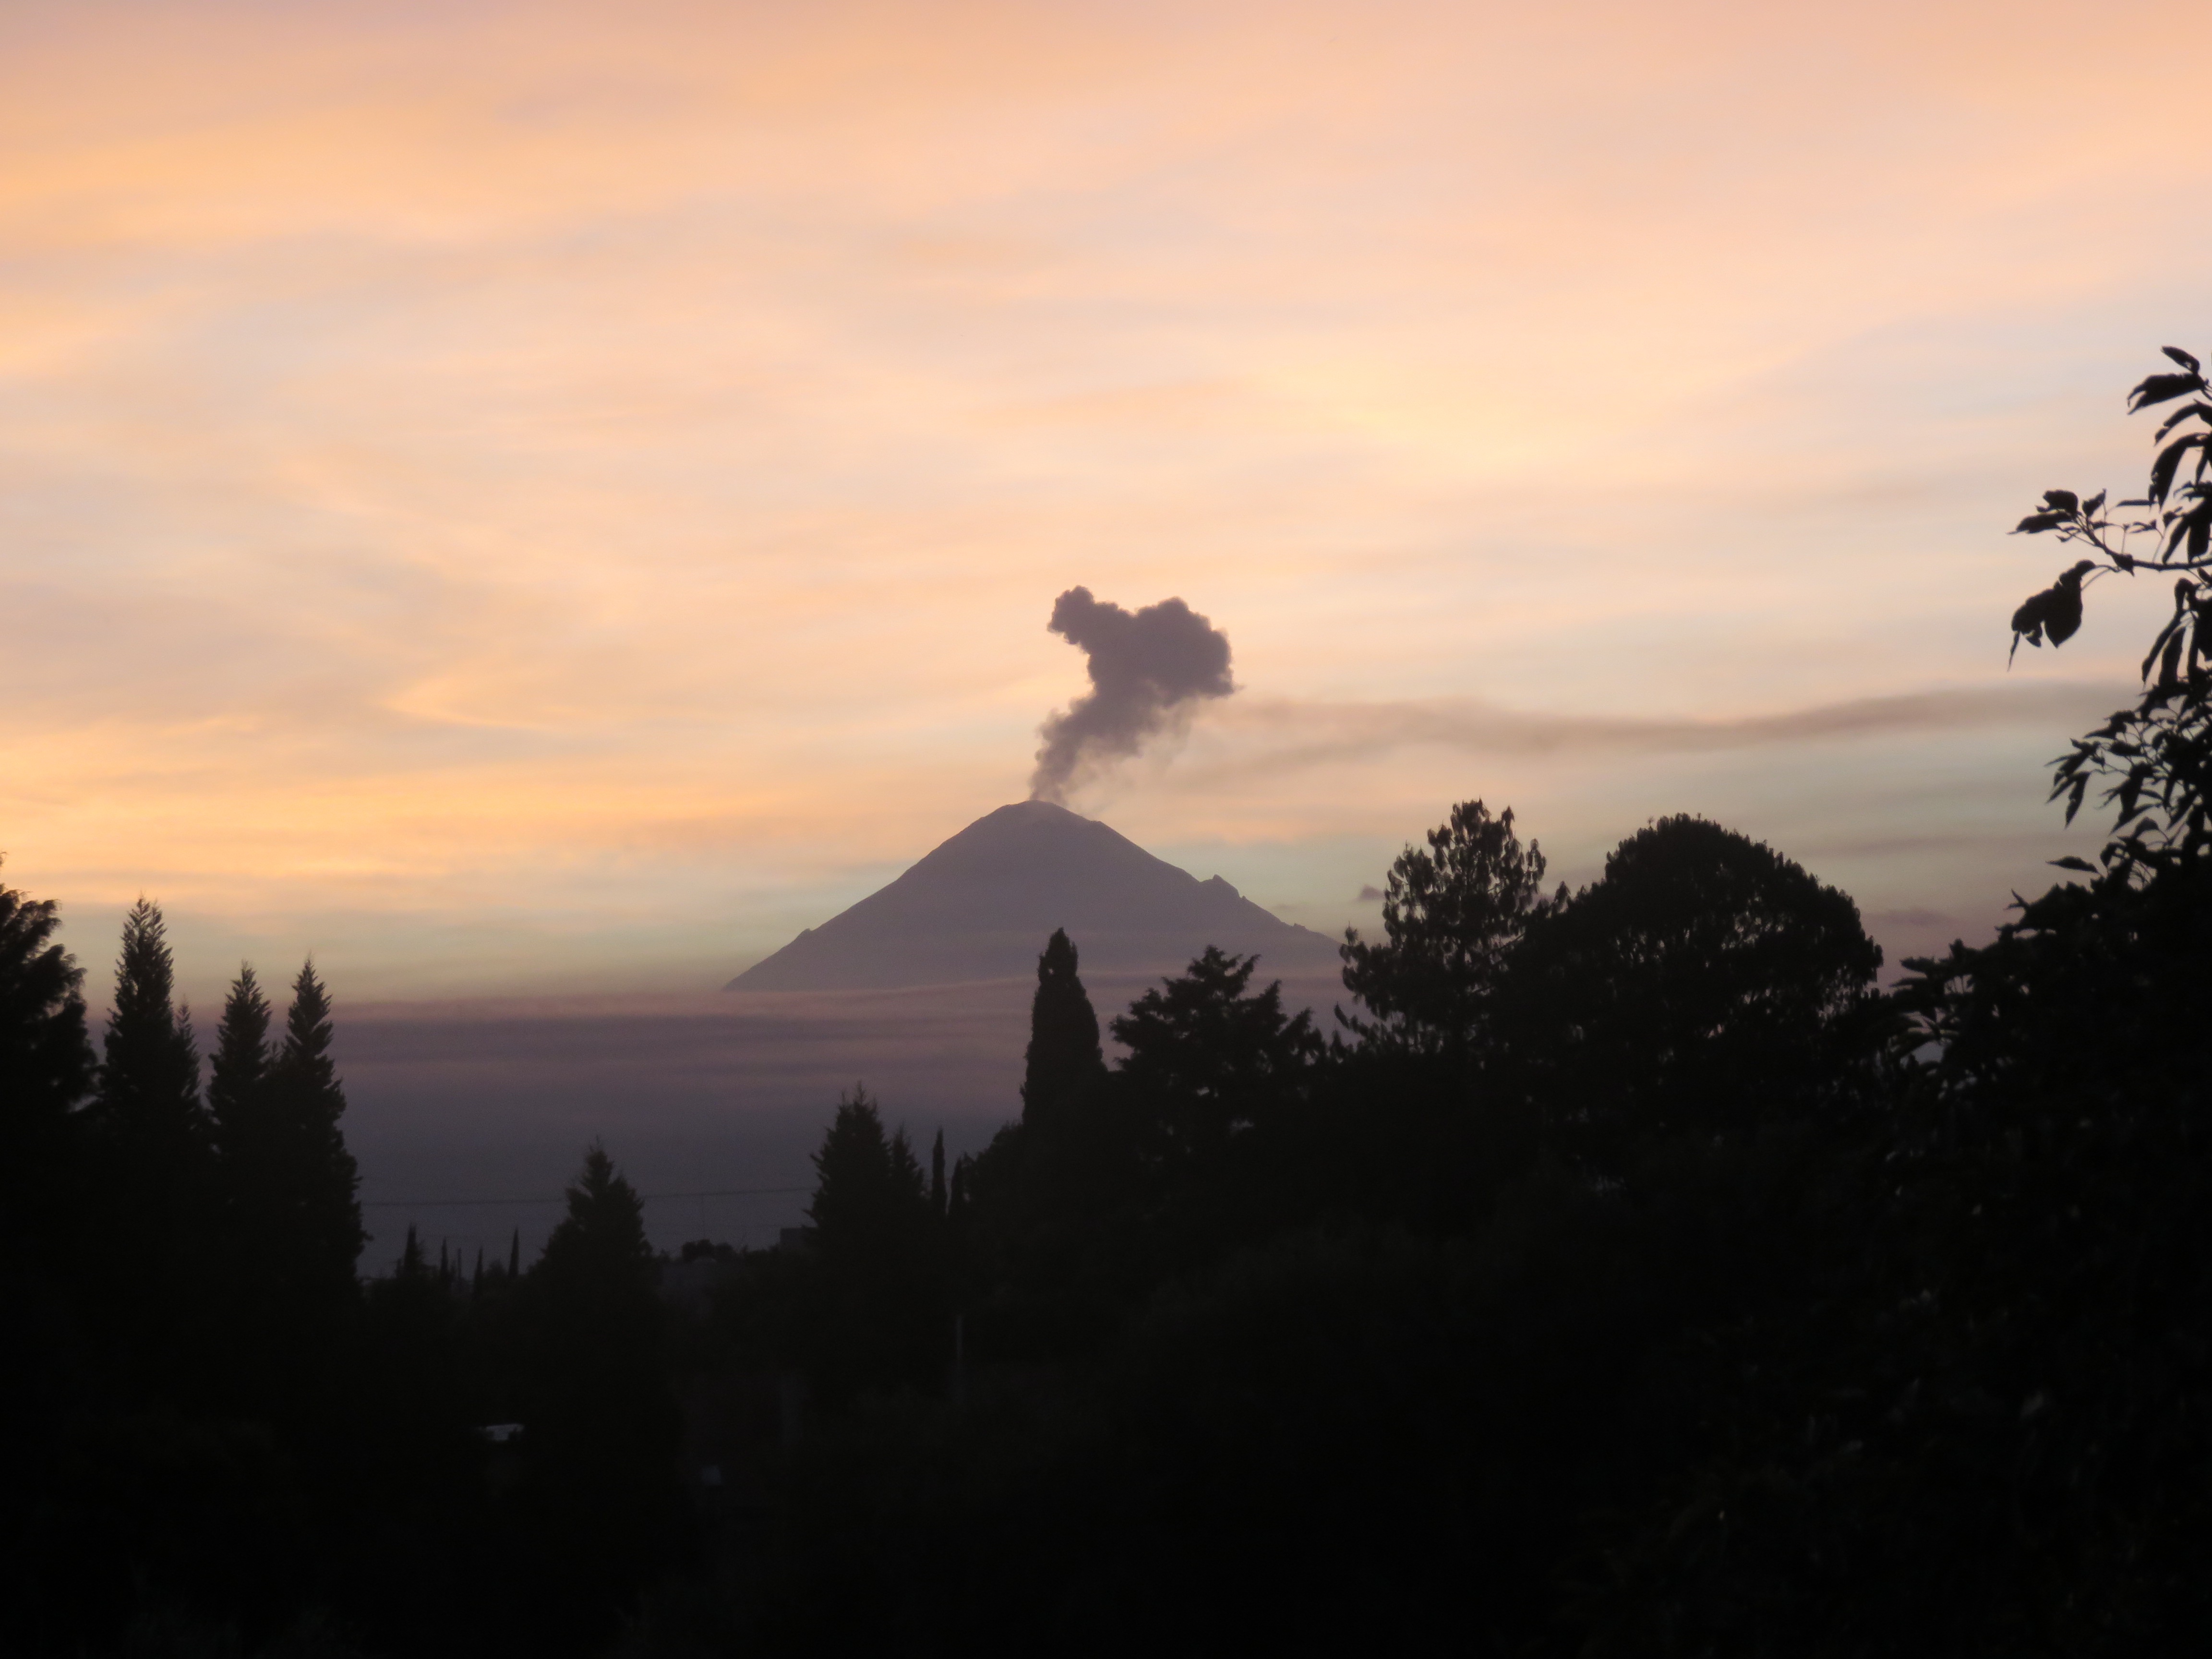
nature, horizon, silhouette, mountain, cloud, sky, sun, sunrise, sunset, mist, sunlight, morning, hill, dawn, dusk, evening, afterglow, atmospheric phenomenon